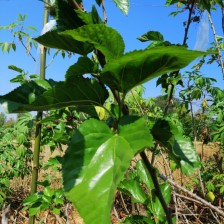
Variety: Buriram60